Nigeria Centre for Disease Control

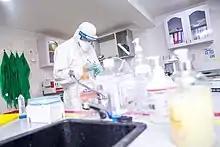
A lab scientist labelling a cryovial tube to aliquot suspected COVID-19 sample at the NCDC National Reference Laboratory

The Nigeria Field Epidemiology Training Program (NFETP) is a two-year field-based training and service program in applied epidemiology and public health that helps participants to build their capacity in strengthening disease surveillance and response systems. It trains medical epidemiology residents, public health laboratory residents, and veterinary epidemiology residents for leadership positions nationally and globally. There are over 300 graduates of the program working in public health across Nigeria.